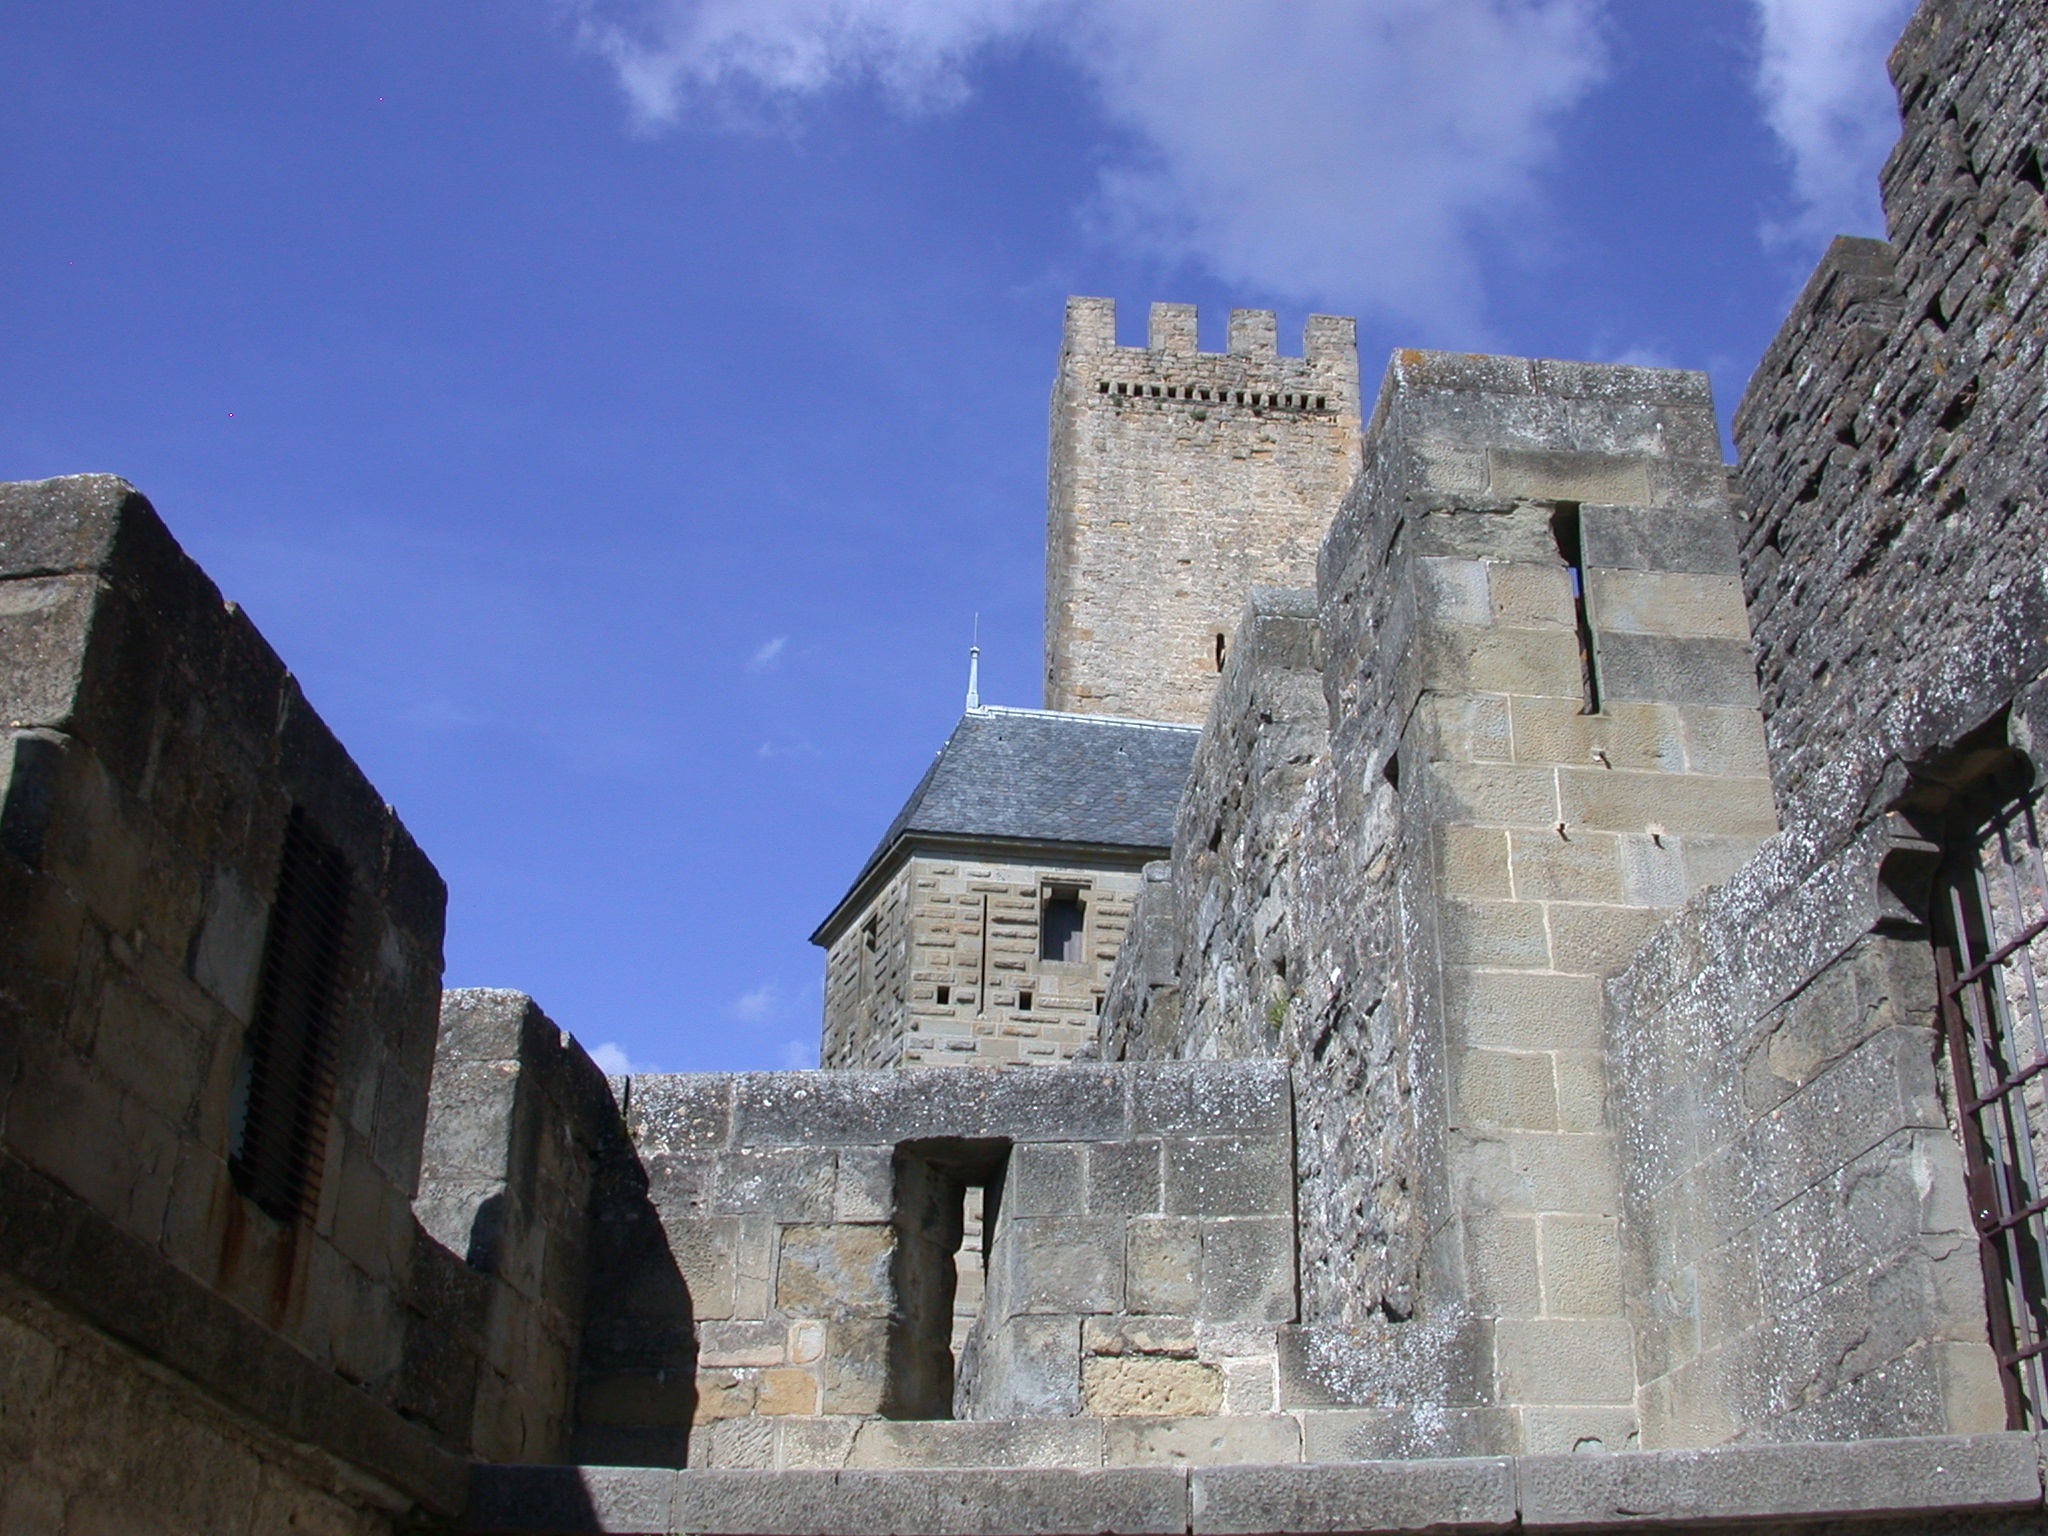
rock, building, chateau, city, wall, monument, castle, fortification, tourism, place of worship, temple, ruins, monastery, carcassonne, history, middle ages, archaeological site, medieval castle, historic site, ancient history